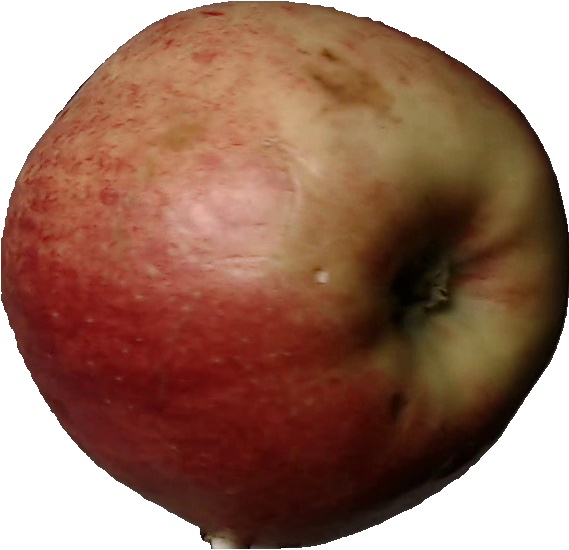
Label: apple_red_3